Count Varenne's Lover

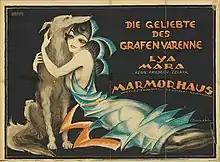

Count Varenne's Lover is a 1921 German silent comedy film directed by Frederic Zelnik and starring Lya Mara, Josef Commer, and Johannes Riemann. It premiered at the Marmorhaus in Berlin on 3 March 1921.